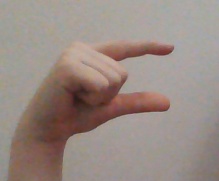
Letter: dal